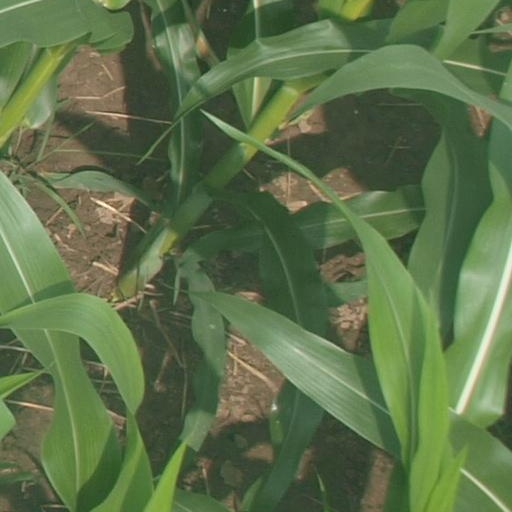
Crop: maize; corn